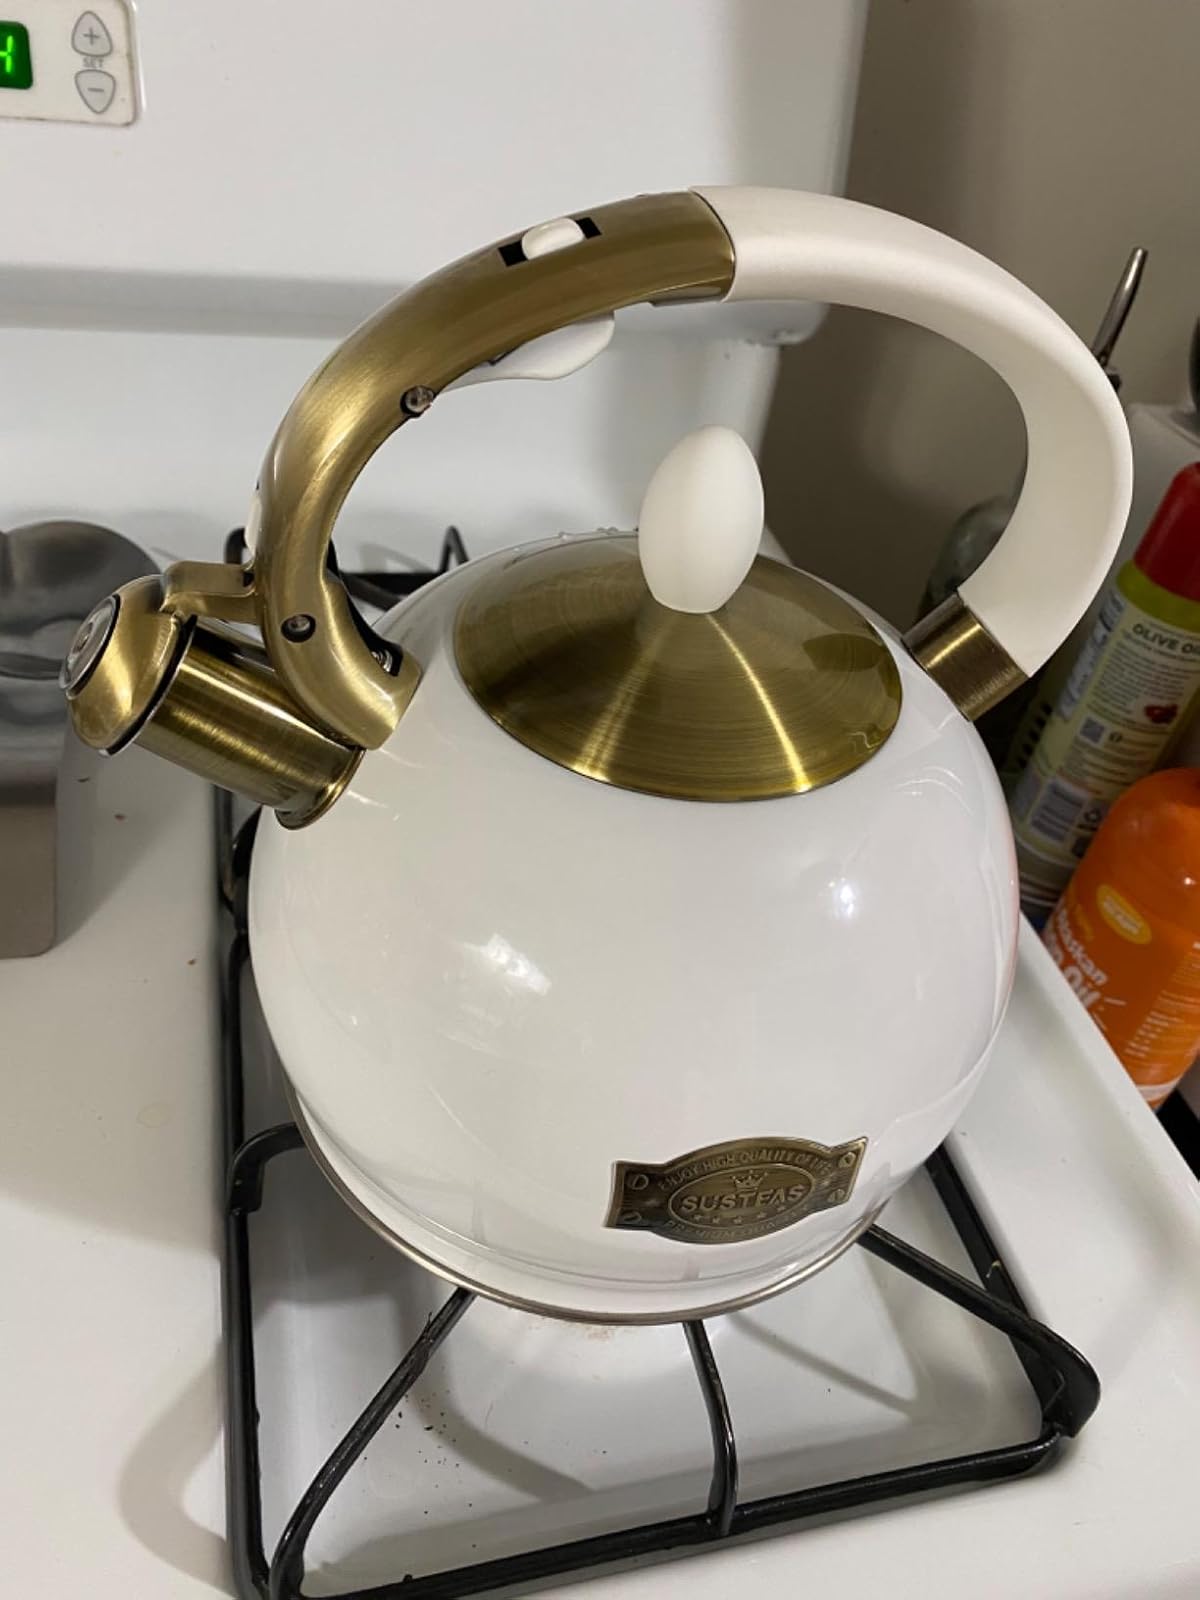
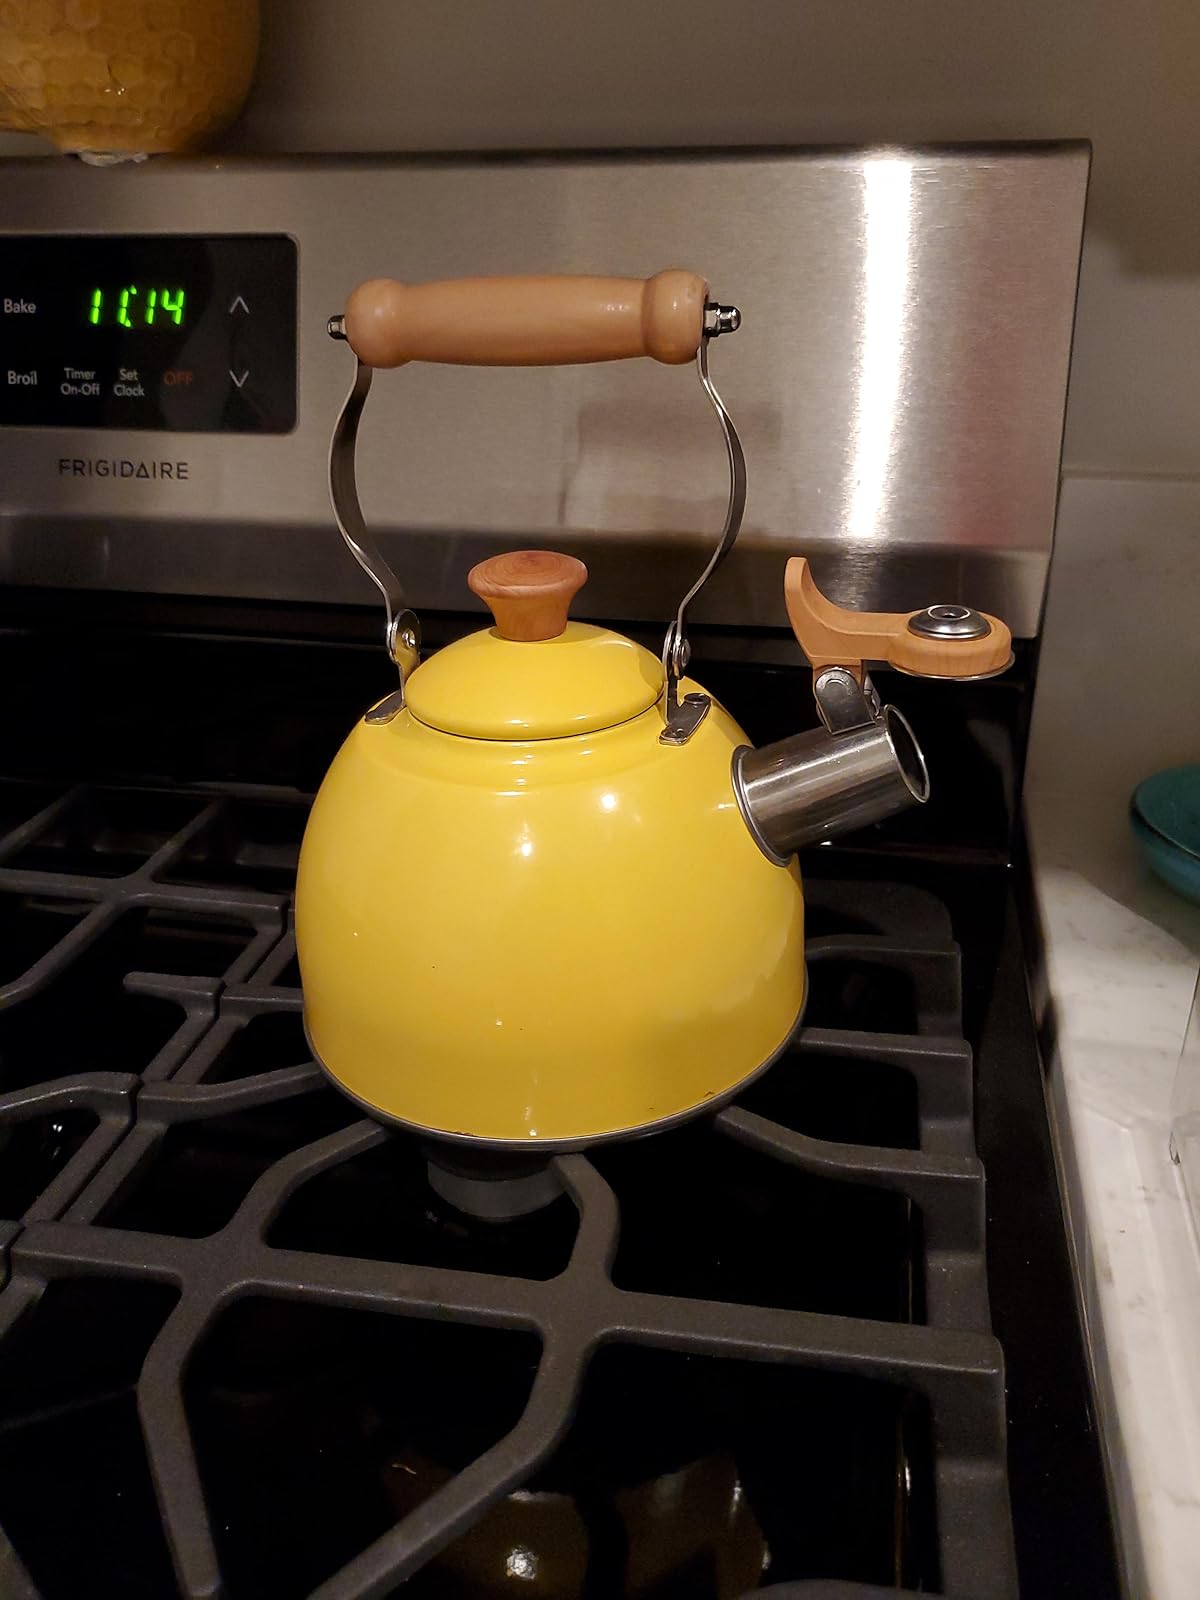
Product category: items_kettle
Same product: no